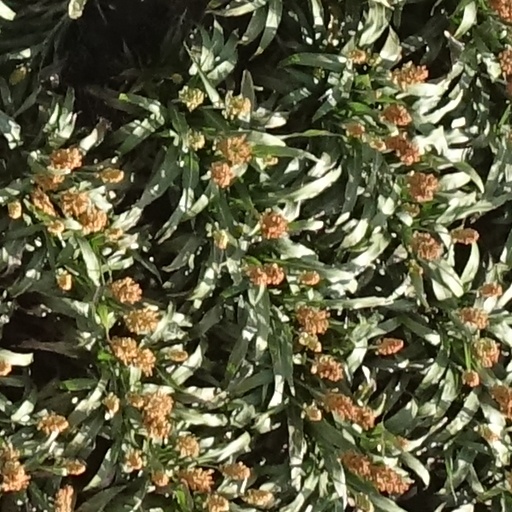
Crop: sorghum